Ricky Morton

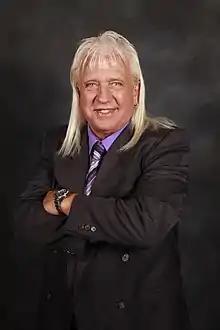
Morton in 2015

Richard Wendell Morton (born September 21, 1956) is an American professional wrestler, currently performing on the independent circuit. For most of his career, Morton has performed with Robert Gibson as the Rock 'n' Roll Express, described as "the consummate babyface tag team". Morton has wrestled for multiple promotions in the United States including the Continental Wrestling Association, Mid-South Wrestling, Jim Crockett Promotions/World Championship Wrestling, Smoky Mountain Wrestling, the World Wrestling Federation, and Extreme Championship Wrestling, as well as the Japanese promotions All Japan Pro Wrestling, New Japan Pro-Wrestling, and Wrestle Association R.